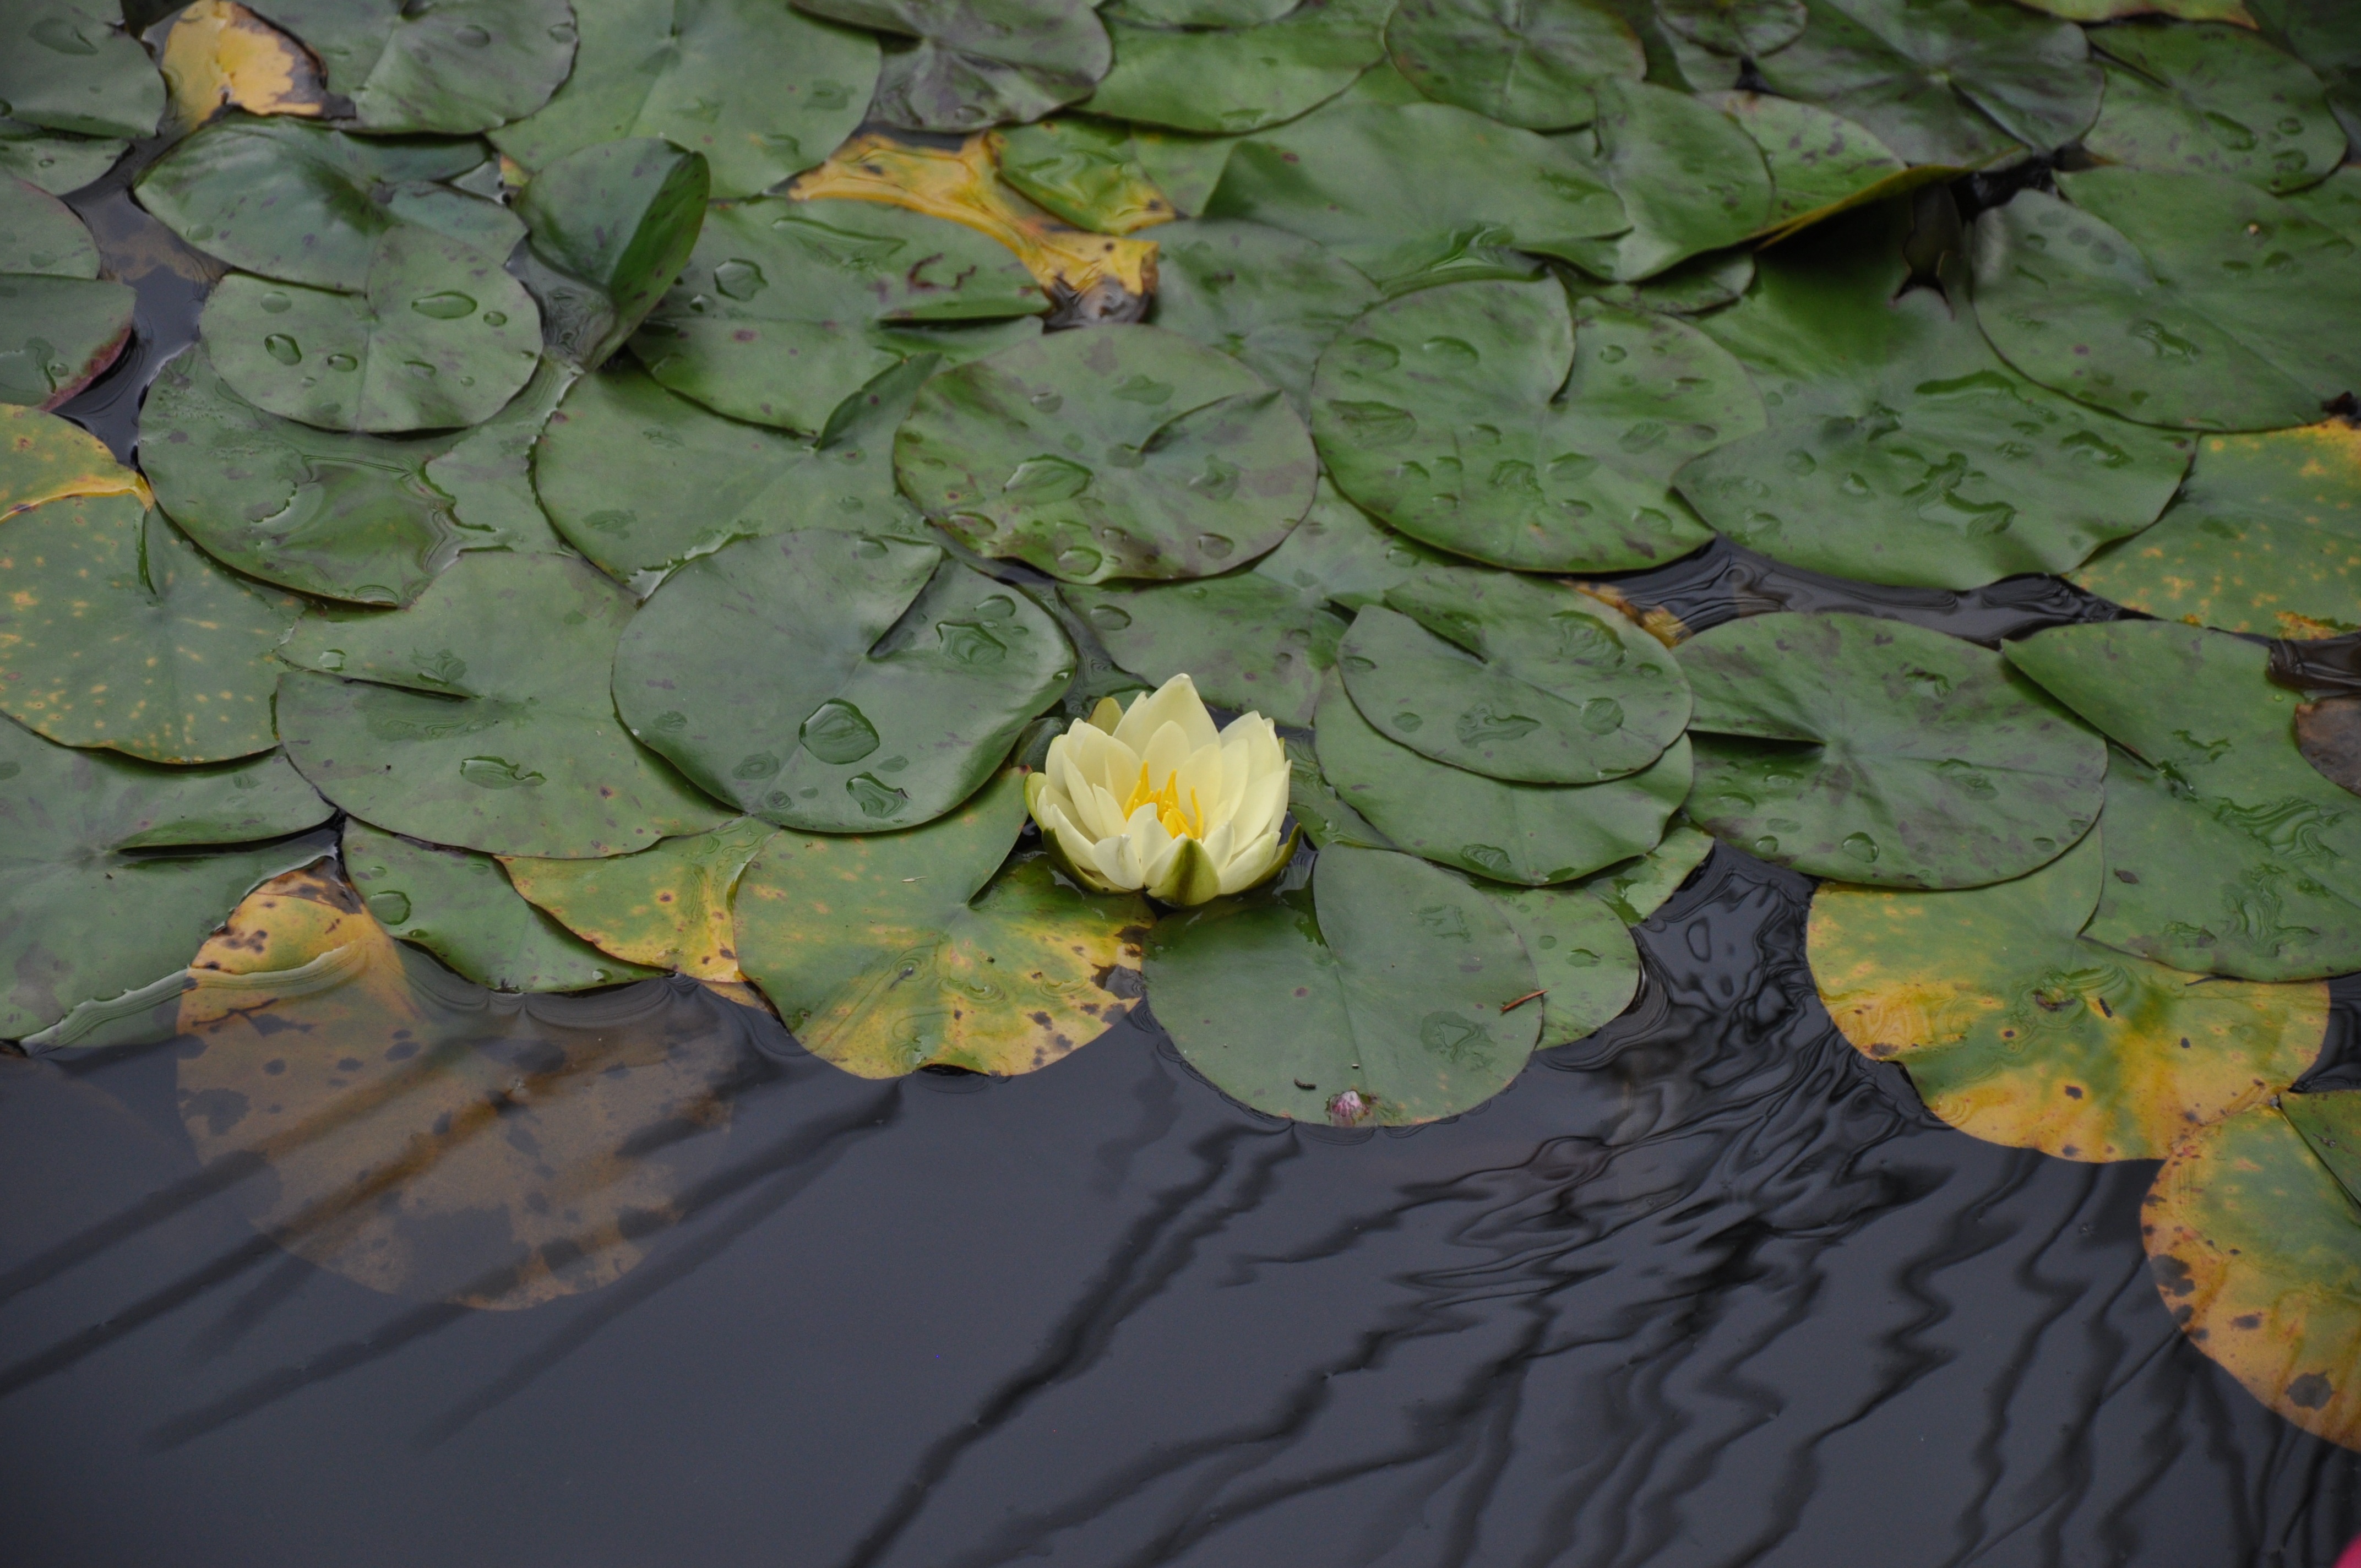
water, nature, blossom, plant, leaf, flower, petal, lake, pond, green, peace, italy, botany, aquatic plant, flora, lotus, flowering plant, annual plant, land plant